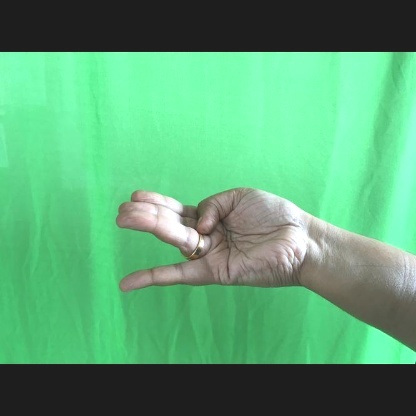
Mudra: Chaturam